Dariel

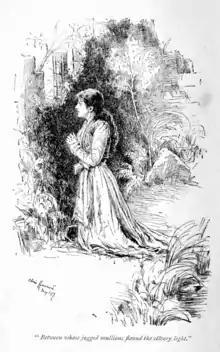
Frontispiece to the 1897 edition

Dariel: a romance of Surrey is a novel by R. D. Blackmore published in 1897. It is an adventure story set initially in Surrey before the action moves to the Caucasian mountains. The story is narrated by George Cranleigh, a farmer who falls in love with Dariel, the daughter of a Caucasian prince. "Dariel" was the last of Blackmore's novels, published just over two years before his death.